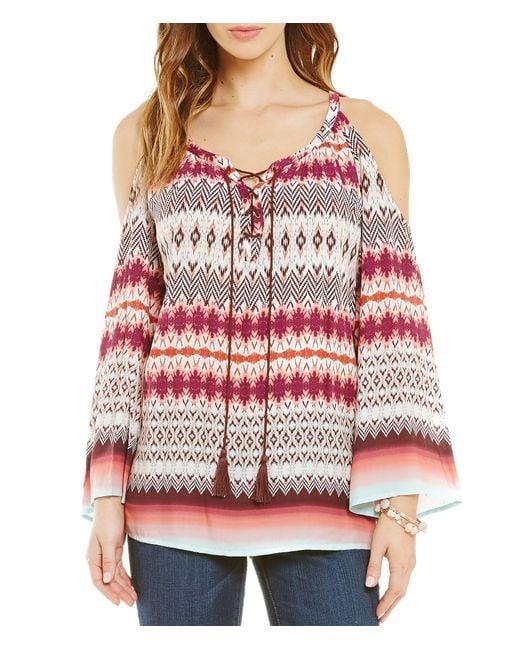
Boho schulterfrei Zick-Zack-Musterdruck